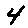
Label: 4